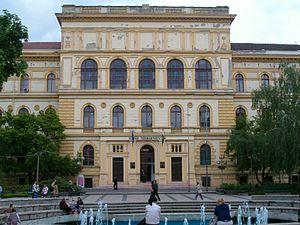
L'université de Szeged est une université hongroise fondée en 1872. Elle est l'héritière de
Szeged est une ville du sud de la Hongrie, située au confluent de la Tisza et du Maros, à la frontière de la Roumanie et de la Serbie. Siège du comitat du Csongrád-Csanád, elle a le statut de ville de droit comital. Ses habitants sont les szegedi, -ek.